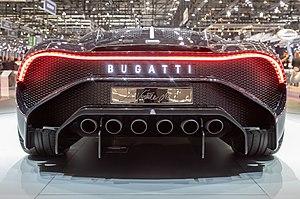
La Voiture Noire est une supercar GT de luxe du constructeur automobile français Bugatti. Présentée au salon international de l'automobile de Genève 2019 ce modèle unique est basé sur la Chiron, qui rend hommage à la Bugatti Type 57 SC Atlantic produite à quatre exemplaires dont une, la 57 Atlantic noire, a disparu entre Molsheim et Bordeaux et n'a jamais été retrouvée.